Miss Universe 2013

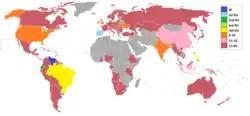
Participating countries and territories.

Same as 2011, fifteen semifinalists were chosen through the preliminary competition; composed of swimsuit and evening gown competitions, and closed-door interviews. The internet voting was still being implemented, with fans being able to vote for another delegate to advance into the semifinals, making the number of semifinalists sixteen. The sixteen semifinalists competed in the swimsuit competition and were narrowed down to ten. These ten competed in the evening gown competition and were narrowed down to five. These five then competed in the question and answer round and the final look.